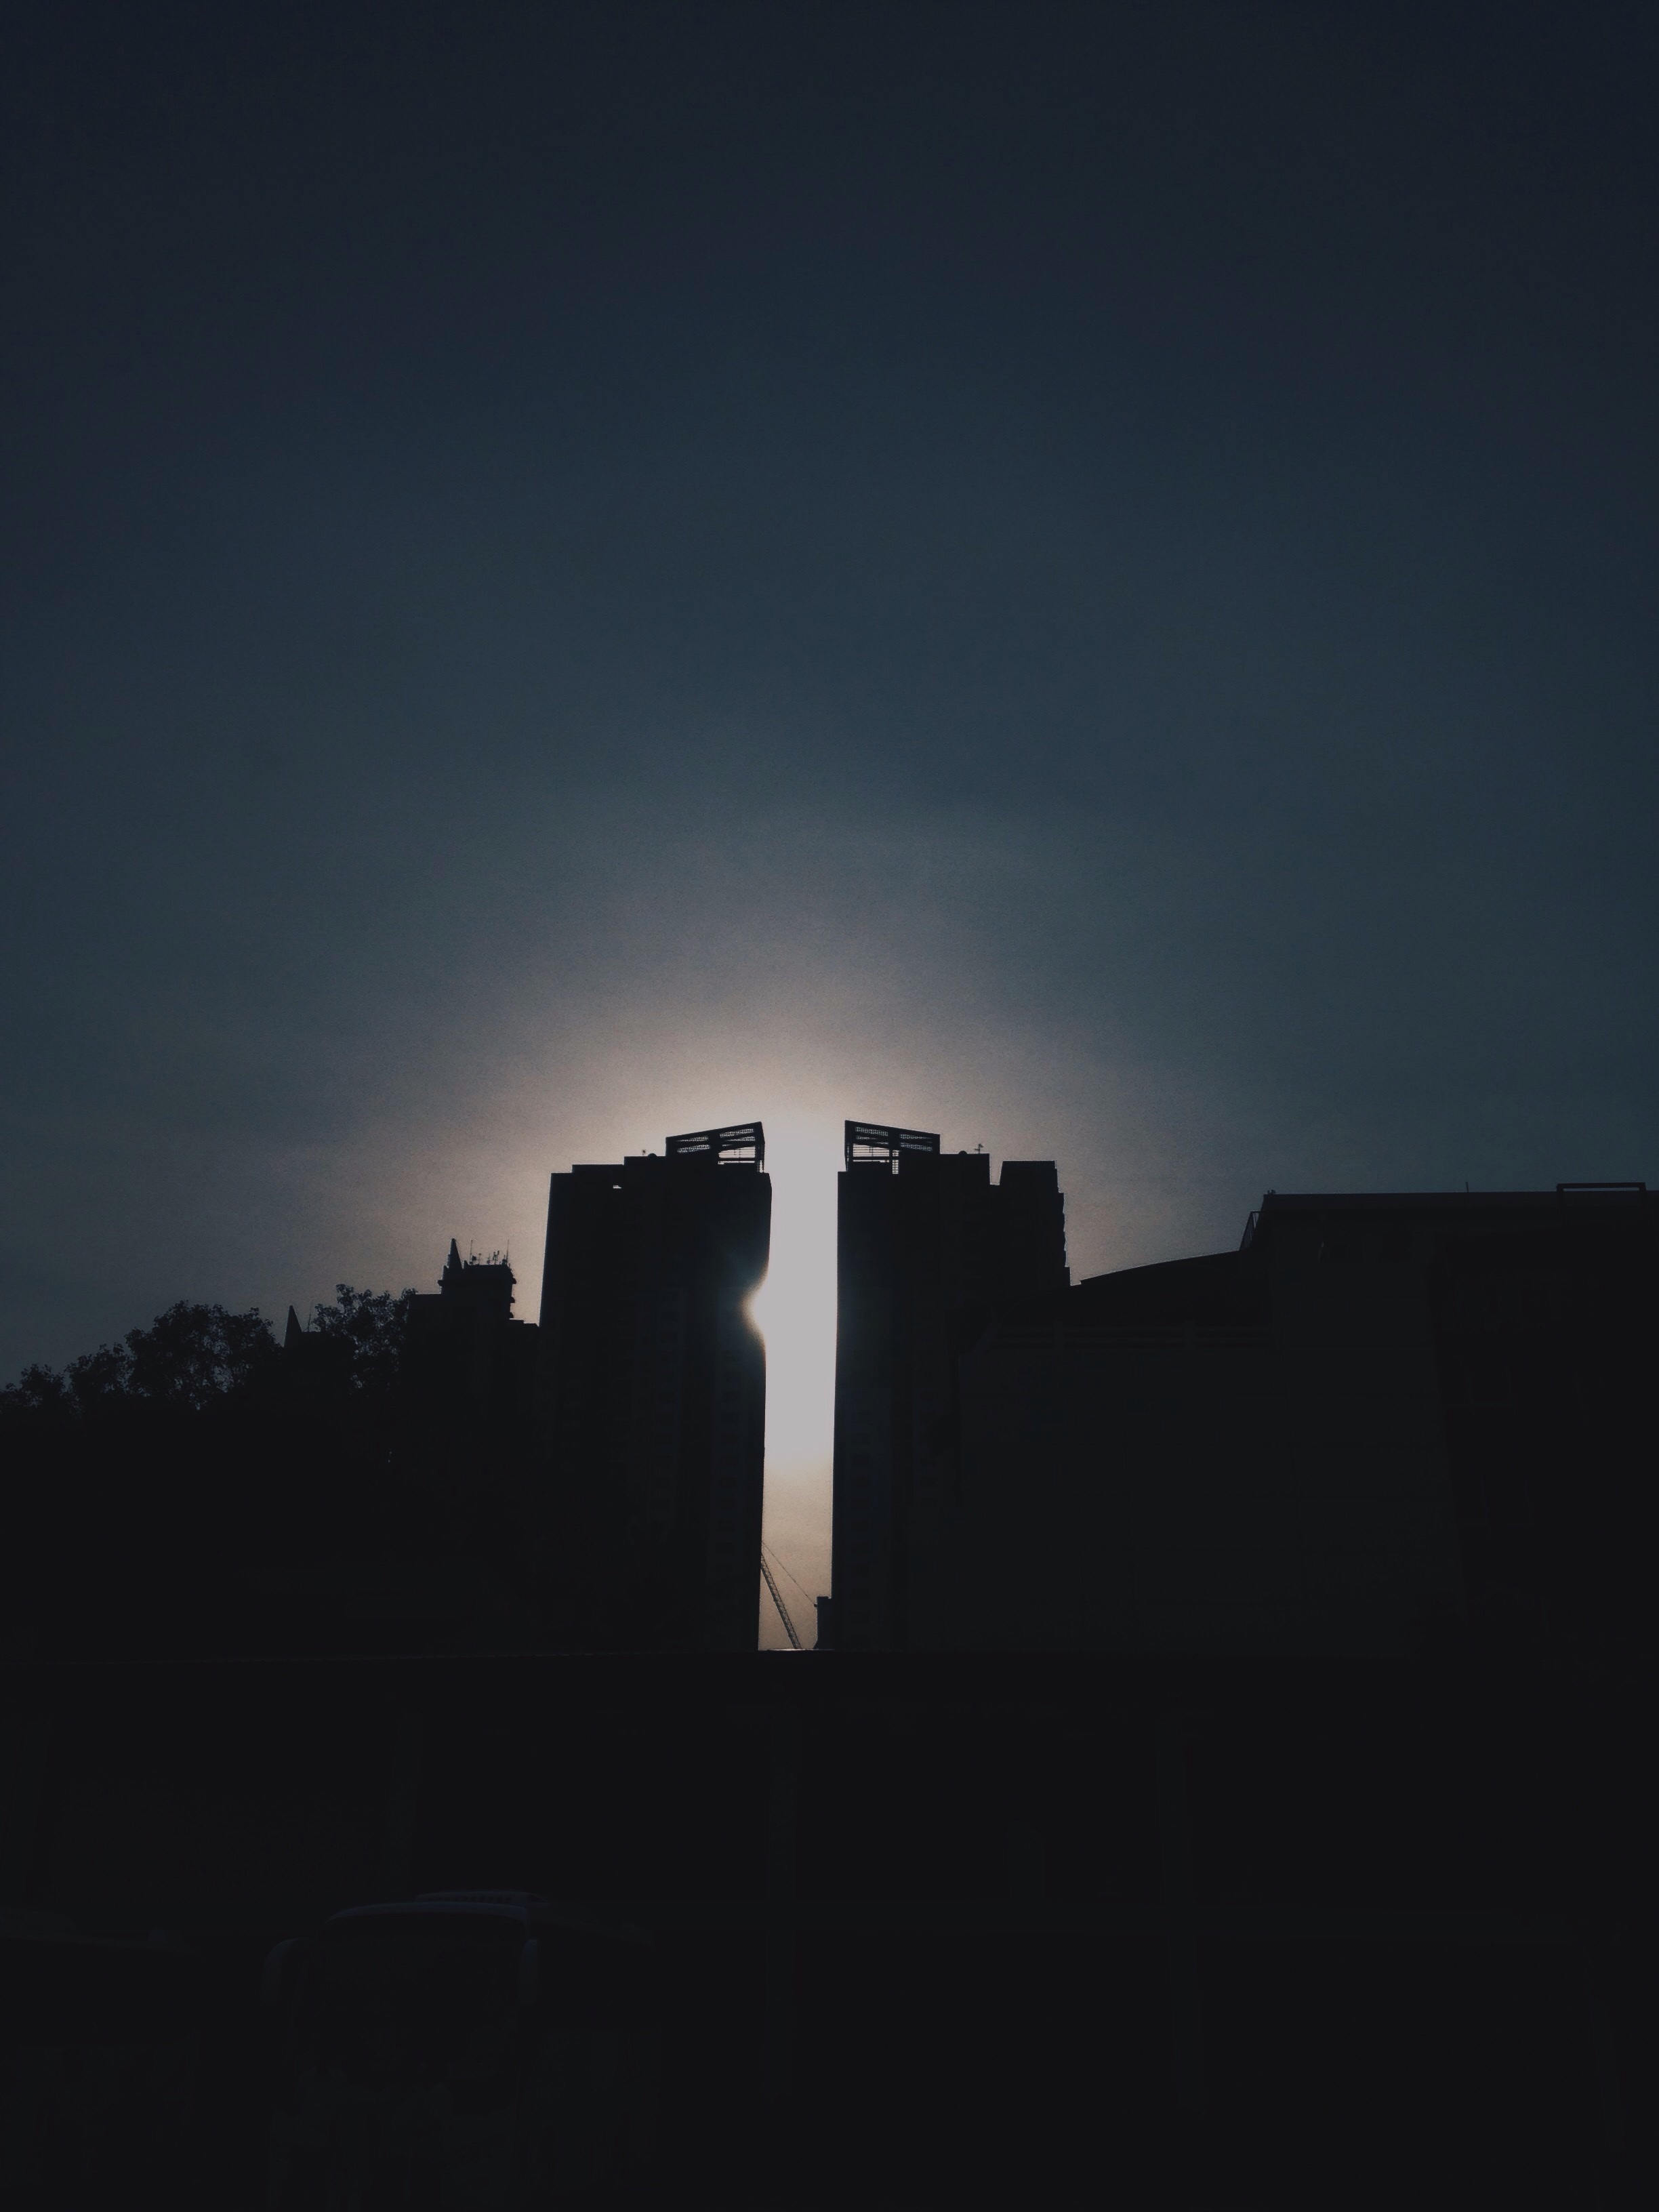
horizon, silhouette, light, cloud, sky, sunset, skyline, night, sunlight, morning, dawn, city, atmosphere, skyscraper, cityscape, dusk, evening, reflection, haze, darkness, shape, atmospheric phenomenon, atmosphere of earth